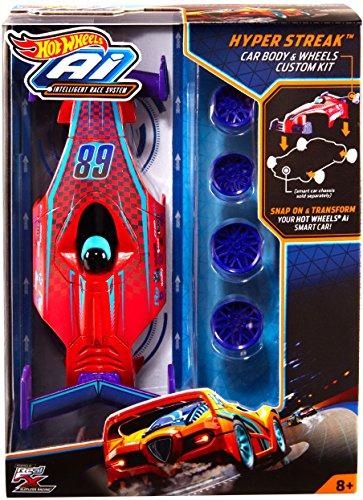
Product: Hot Wheels Indy Car Shell & Wheels
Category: Toys & Games | Play Vehicles | Vehicle Playsets
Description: ​Includes one premium body shell and 4 wheel covers.
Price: $69.95
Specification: ProductDimensions:7x5x2inches|ItemWeight:3.2ounces|ShippingWeight:3.2ounces(Viewshippingratesandpolicies)|DomesticShipping:ItemcanbeshippedwithinU.S.|InternationalShipping:ThisitemcanbeshippedtoselectcountriesoutsideoftheU.S.LearnMore|ASIN:B01IKOZOY4|Itemmodelnumber:FDN80|Manufacturerrecommendedage:8-15years